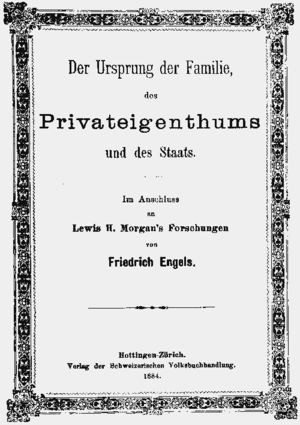
L'Origine de la famille, de la propriété privée et de l'État est un essai de Friedrich Engels publié en 1884 d'après les notes de Karl Marx sur les études anthropologiques des sociétés archaïques de Lewis Henry Morgan. Engels se réfère aussi au livre Le Droit maternel de Johann Jakob Bachofen.